Moishe Oysher

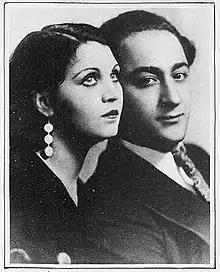
Moishe Oysher and Florence Weiss,

Moishe Oysher (March 8, 1906 – November 27, 1958) was an American cantor, recording artist, and film and Yiddish theatre actor. During the 1940s and 1950s he was one of the top Hazzans and his recordings continue to be appreciated due to his rich, powerful voice and creative arrangements.